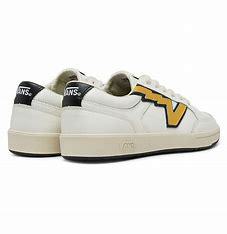
Brand: Vans
Model: Lowland Cc